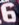
Number: 6